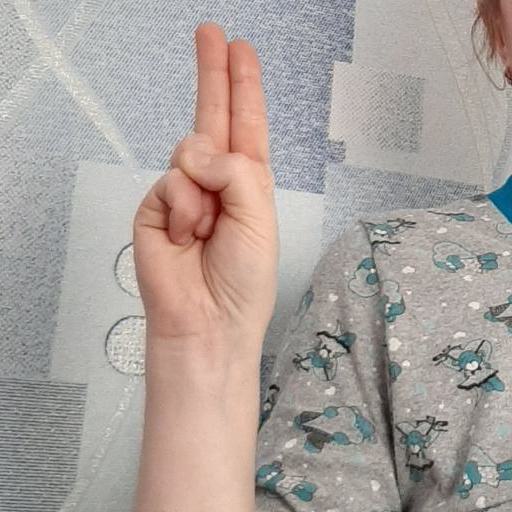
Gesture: two_up